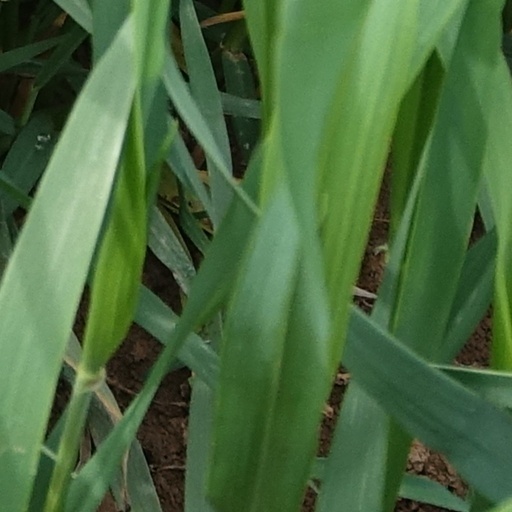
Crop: wheat